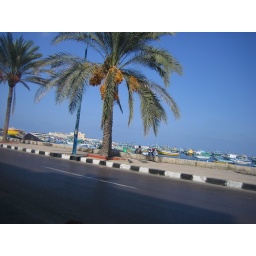
colorful boats in the harbor at Alexandria